Soka Gakkai

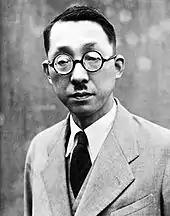
Jōsei Toda, second President of the Sōka Gakkai

Jōsei Toda was released from prison on July 3, 1945, after serving two years of imprisonment on the charges of lèse majesté. He immediately set out to rebuild the organization that had been repressed and dismantled by the government during the war.